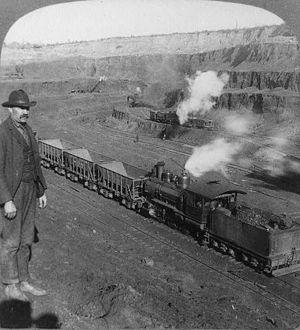
Le gisement de Mesabi Range est une formation géologie contenant d'importants gisements de minerai de fer, et le plus grand des quatre dans la région, connus collectivement sous le nom d'Iron Range dans le Minnesota. Découvert en 1866, il est le principal centre d'extraction du minerai de fer aux États-Unis. Le district est situé dans le nord-est du Minnesota, en grande partie dans les comtés d'Itasca et Saint Louis. Il a beaucoup contribué à la croissance américaine dans la première partie du 20ᵉ siècle. Les opérations d'extraction ont diminué vers le milieu des années 1970, mais ont rebondi en 2005. Avec la chute de la valeur du dollar américain par rapport aux autres devises du monde et la croissance de la chine, la production est rentable de nouveau, et certaines mines qui avait fermé ont rouvert, tandis que d'autres mines ont été développées.